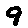
Label: 9